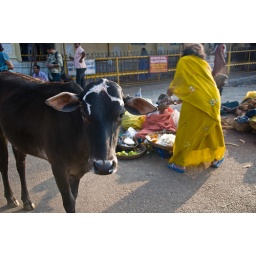
A cow meanders by several ladies selling produce on the street at the top of Chamundi Hill, in Mysore, India.